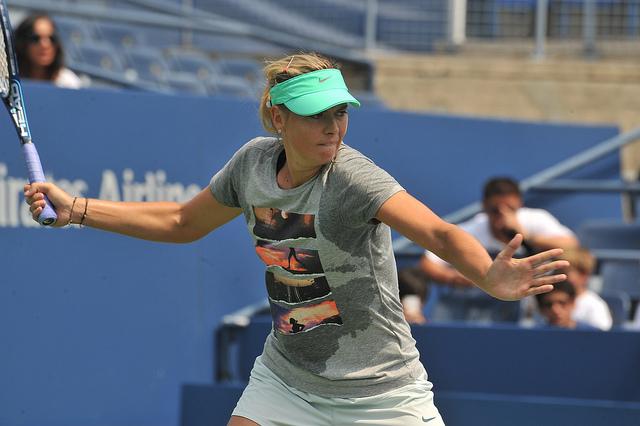
A woman that has a visor and a racquet.